HMS Tartar (F133)

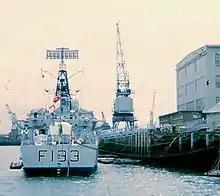
"Tartar" in Portsmouth, July 1977

HMS "Tartar" (F133) was a Tribal-class frigate of the Royal Navy (RN). She was named after the Tartar people, most of whom were located in Asia and Eastern Europe. She was sold to the Indonesian Navy in 1984 as KRI "Hasanuddin" (333).